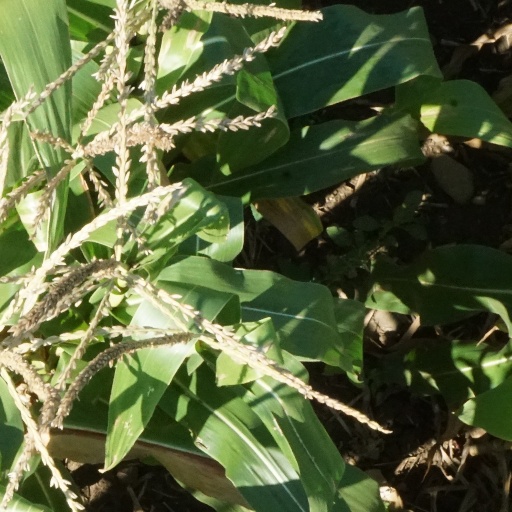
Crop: maize; corn